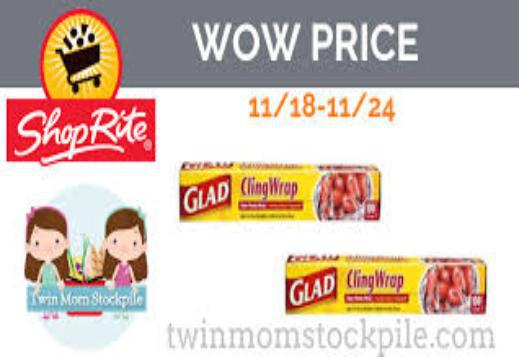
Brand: glad wrap
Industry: Food